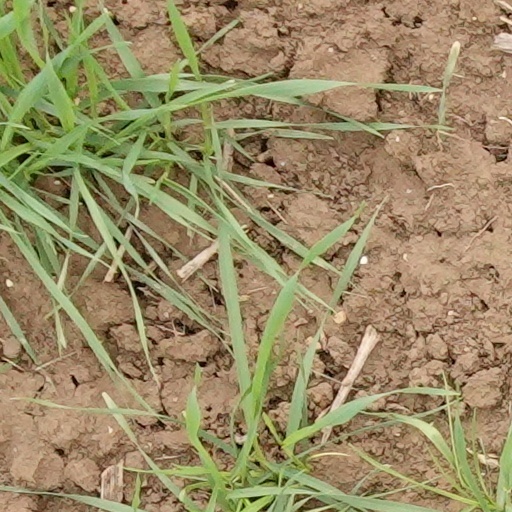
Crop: wheat